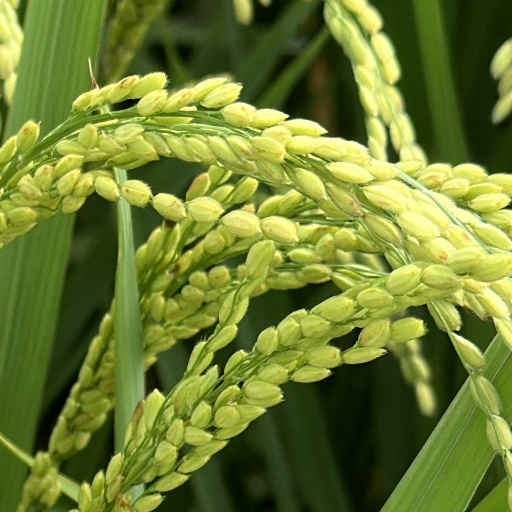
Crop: rice